Vienna International School

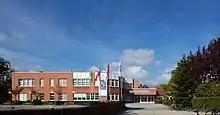
Main entrance of Vienna International School

The school is divided into 3 wings. A Primary and Secondary area, an administrative wing and a separate building for Pre-Primary. The school also has an outdoor ecology area. Facilities include: